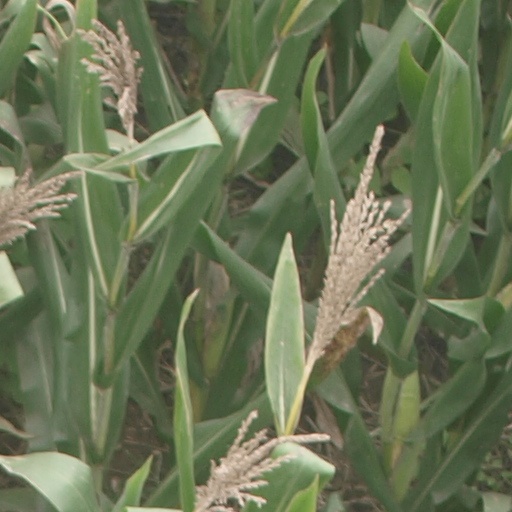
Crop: maize; corn